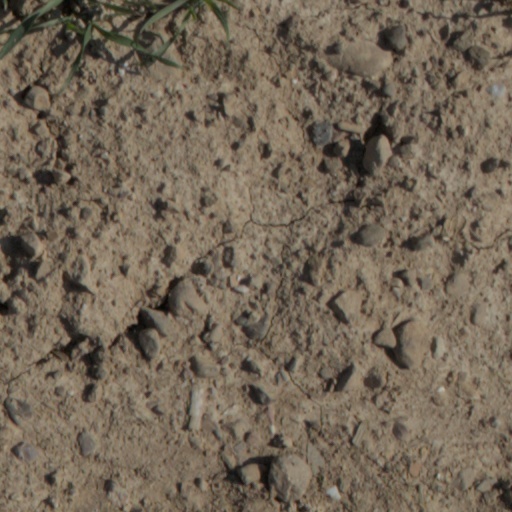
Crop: wheat